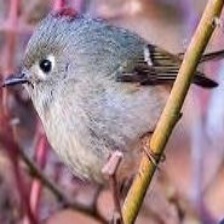
Species: RUBY CROWNED KINGLET
Scientific name: REGULUS CALENDULA